Ex-Easter Island Head

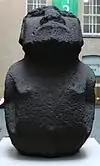
Moai Hava was loaned to Liverpool's World Museum in 2011, two years after the band adopted its name. It remained on display until 2015.

Duvall has also noted a retrospective connection to Moai Hava, a rare Easter Island statue that went on display at Liverpool's World Museum in 2011, two years after the band's formation. He explained that the name "Ex-Easter Island Head" could imply removal or destruction, referencing Moai Hava, which was taken by the British in 1868 during a period of decline on Rapa Nui due to slavery, disease, and conflict. The band later dedicated a piece titled 'Music For Moai Hava' to the statue on their second release.